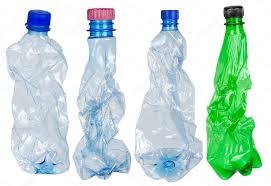
Waste category: plastic